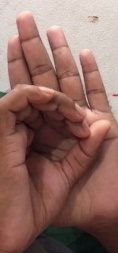
ASL sign: 0